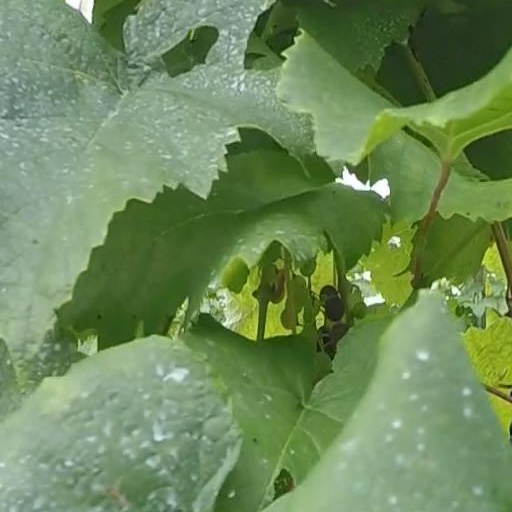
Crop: grape